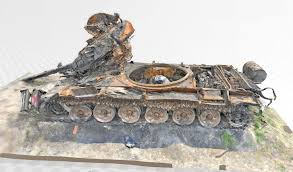
Label: Tank